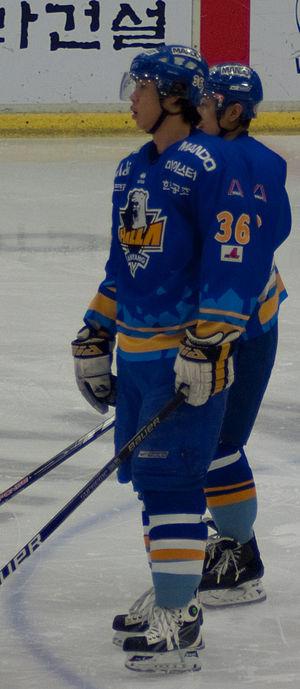
Park Woo-sang 박우상 est un joueur professionnel sud-coréen de hockey sur glace.